Orson Welles

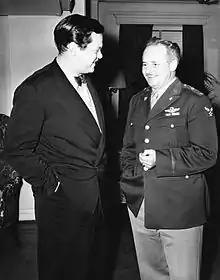
Welles and Col. Arthur I. Ennis, head of the public relations branch of the Army Air Forces, discuss plans for the CBS Radio series "Ceiling Unlimited" (October 1942).

In late November 1941, Welles was appointed as a goodwill ambassador to Latin America by Nelson Rockefeller, U.S. Coordinator of Inter-American Affairs and a principal stockholder in RKO Radio Pictures. The mission of the OCIAA was cultural diplomacy, promoting hemispheric solidarity and countering the growing influence of the Axis powers in Latin America. John Hay Whitney, head of the agency's Motion Picture Division, was asked by the Brazilian government to produce a documentary of the annual Rio Carnival taking place in early February 1942. In a telegram on December 20, 1941, Whitney wrote Welles, "Personally believe you would make great contribution to hemisphere solidarity with this project."